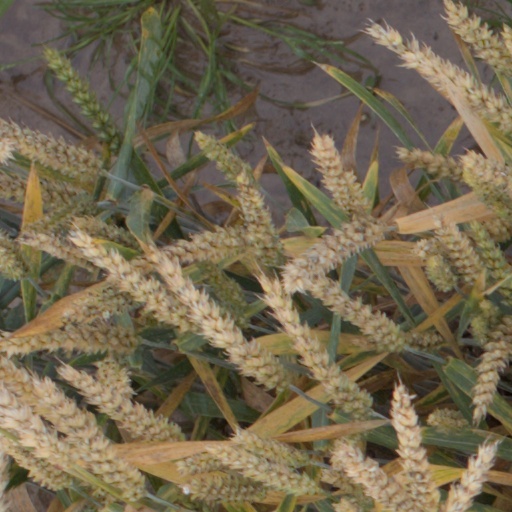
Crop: wheat